Red Dead Redemption

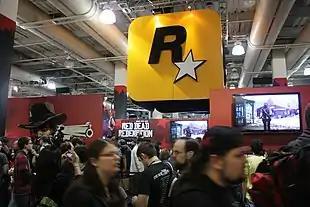
"Red Dead Redemption" received an extensive marketing campaign, including an exhibition at PAX East in March 2010.

An early trailer for an untitled Western project by Rockstar Games was shown at Sony's E3 conference in May 2005; it was a technology demonstration of RAGE for the PlayStation 3, and theorized to be a sequel to "Red Dead Revolver". Rockstar officially announced "Red Dead Redemption" on February 3, 2009. The debut trailer was released on May 6, 2009, introducing the game's protagonist. The game received an extensive and expensive marketing campaign, during which Rockstar partnered with several companies and media outlets, including "IGN", "GameSpot", LoveFilm, Microsoft, and YouTube. To encourage pre-order sales, Rockstar collaborated with several retail outlets to provide pre-order bonuses, including exclusive in-game horses, outfits, and weapons. Rockstar also released a special edition of the game in special packaging, with a copy of the soundtrack. The game was exhibited at PAX East in late March 2010, with a 15–30 minute playable demonstration. Rockstar released a Facebook application, "Red Dead Redemption: Gunslingers", in April 2010. The following month, "Red Dead Redemption: The Man from Blackwater", a machinima short film directed by John Hillcoat, aired in the United States on the television network Fox. The game missed its original projected late 2009 and April 2010 release dates, pushed back to May 18, 2010, in North America, and May 21 internationally, citing the "optimal time frame" for release.